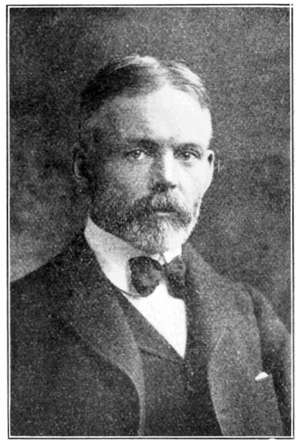
Edmund Beecher Wilson est un zoologiste et un généticien américain, né le 19 octobre 1856 à Geneva et mort le 3 mars 1939.